Bruce Anstey

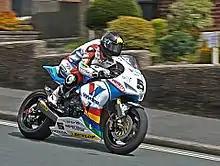
Anstey negotiates Bray Hill on his way to victory in the 2015 Superbike TT

Anstey made his Isle of Man TT debut at the 1996 event. Riding a Yamaha he finished in 29th place in the Lightweight TT before retiring in the Senior TT.